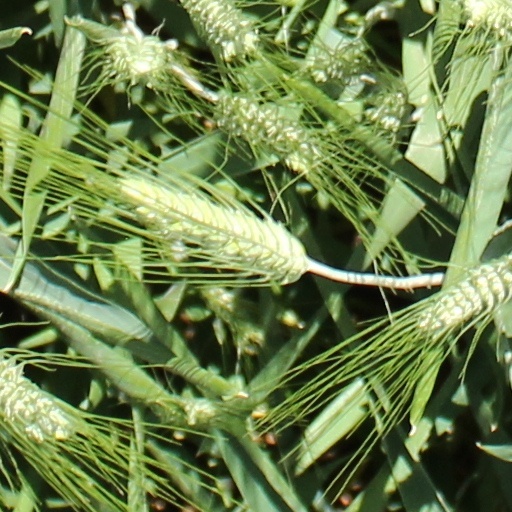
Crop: wheat